The Battle of Paris

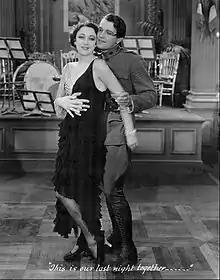
Scene from the film

The Battle of Paris (a.k.a. "The Gay Lady") is a 1929 American pre-Code musical film.